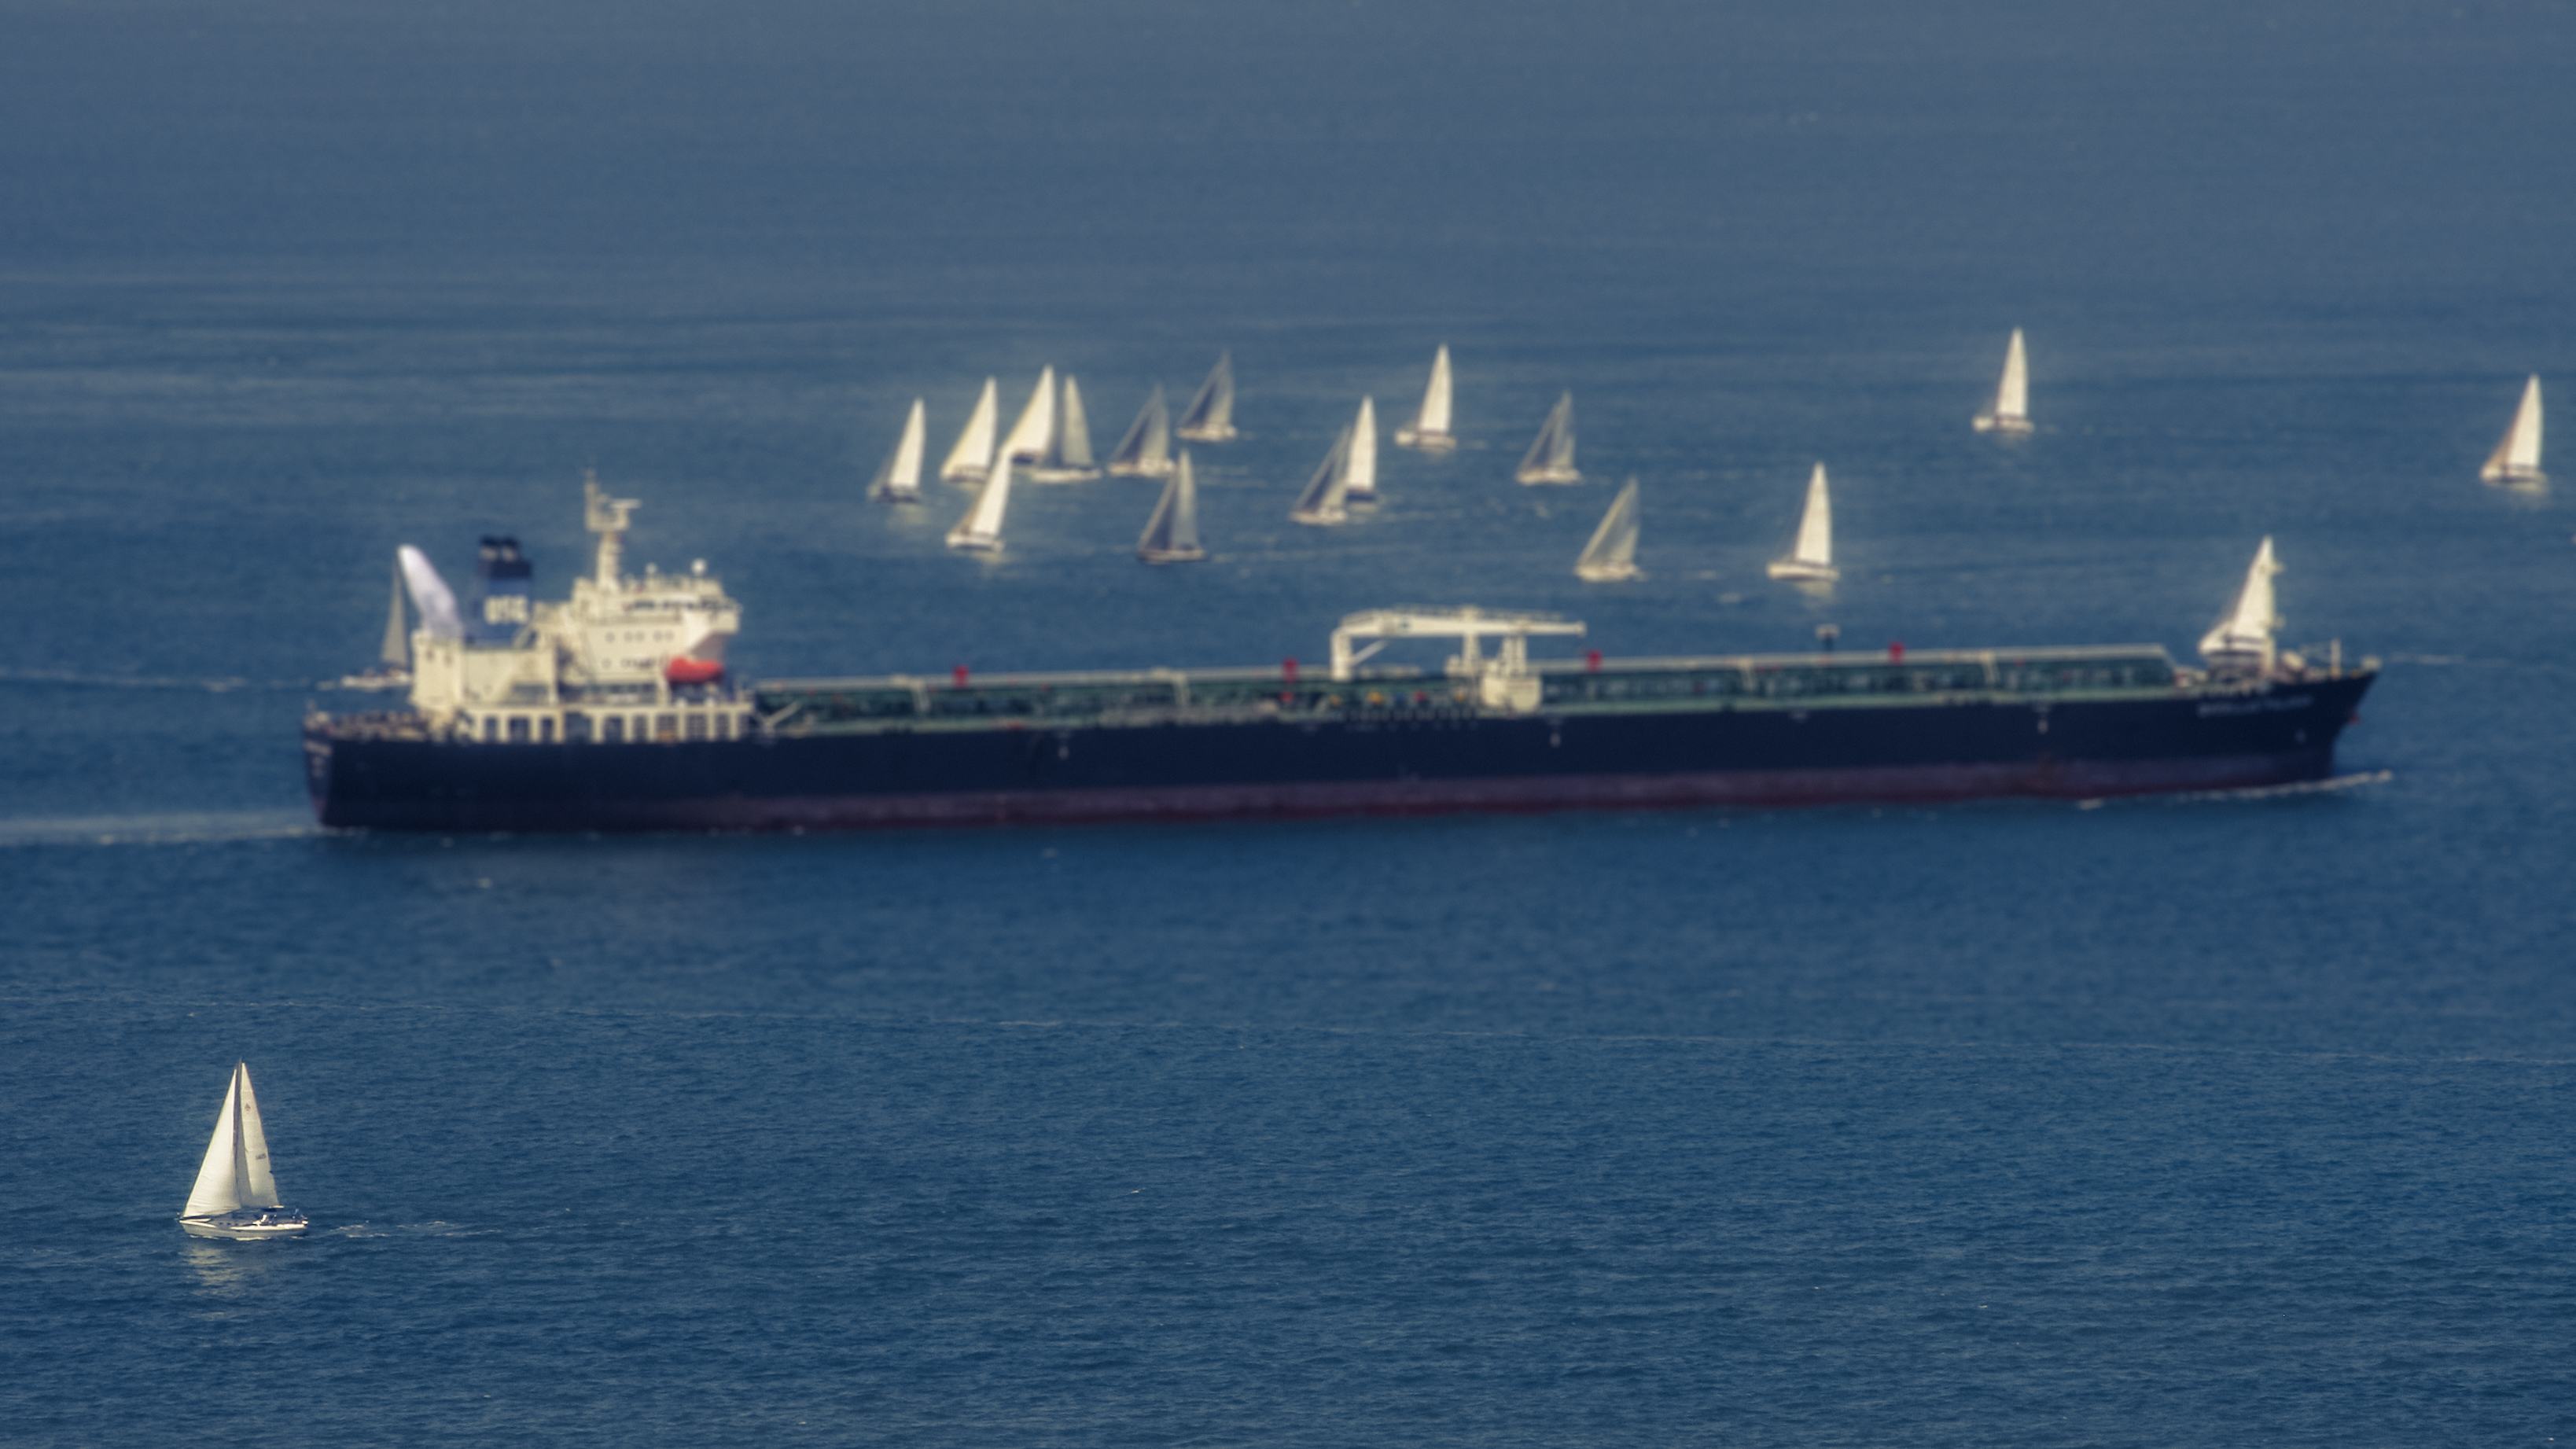
sea, ocean, boat, ship, tanker, vehicle, sailing, bay, cargo ship, ferry, sail, channel, watercraft, yachts, bayarea, overseaspalawan, v7qc9, container ship, passenger ship, freight transport, ocean liner, oil tanker, tank ship, bulk carrier, floating production storage and offloading